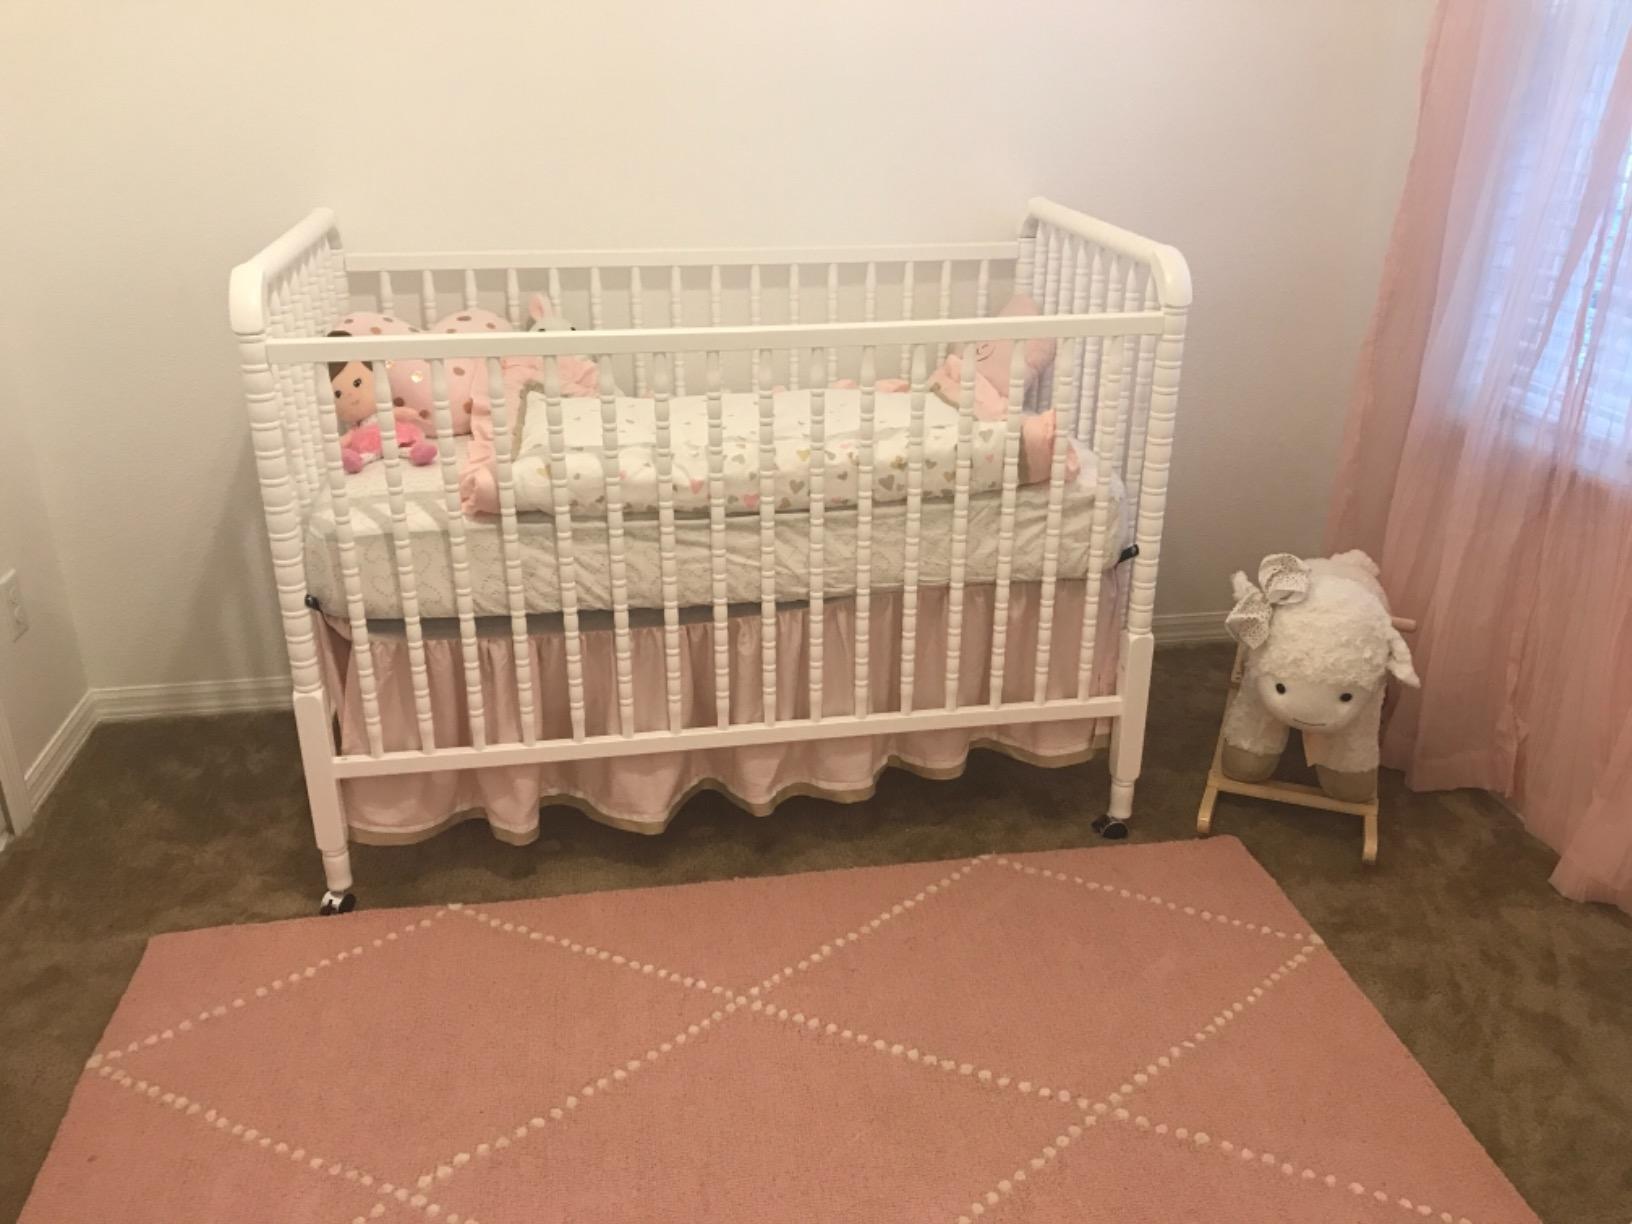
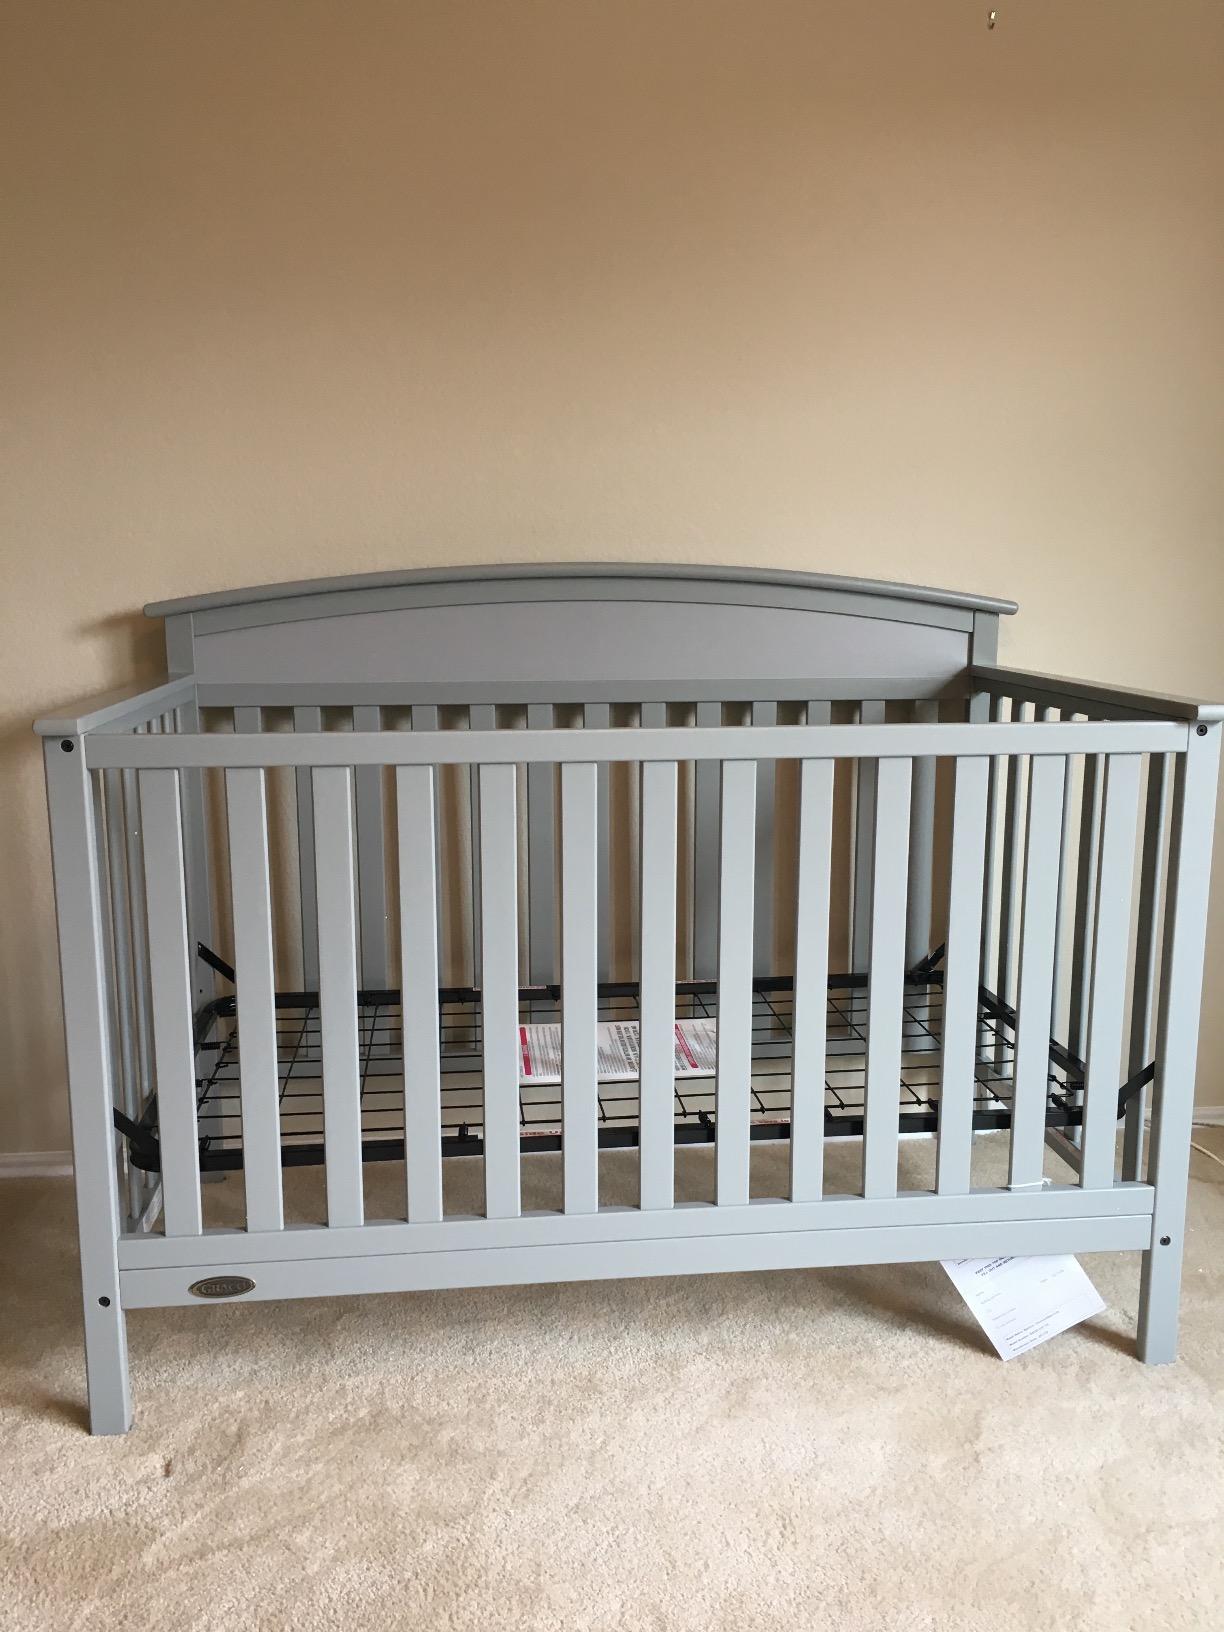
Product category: products_crib
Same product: no